List of birds of New Hampshire

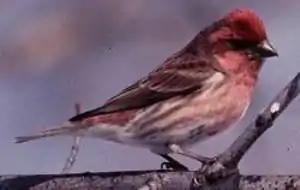
The purple finch is the state bird of New Hampshire.

This list of birds of New Hampshire includes species documented in the U.S. state of New Hampshire and accepted by New Hampshire Rare Bird Committee (NHRBC) and New Hampshire Audubon (NHA). As of February 2021, the list contained 425 species. Of them, 136 are on the review list (see below) and six have been introduced to North America. Three are extinct and three have been extirpated. To this list are added seven hypothetical species, defined below; they are also tagged (R). Two additional accidental species have been added from another source.